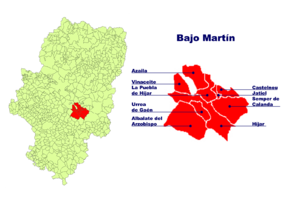
La comarque de Bajo Martín est une comarque aragonaise dans la Province de Teruel.